Bring the Soul: The Movie

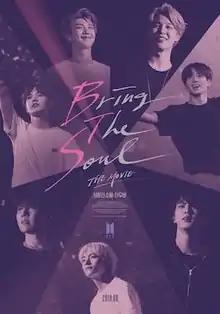
Theatrical release poster

Bring the Soul: The Movie is a 2019 South Korean documentary film directed by Park Jun-soo, featuring South Korean boy band BTS. The film is co-produced by Big Hit Entertainment and A Camp Entertainment, and distributed by Trafalgar Releasing. It was limitedly released on August 7, 2019.